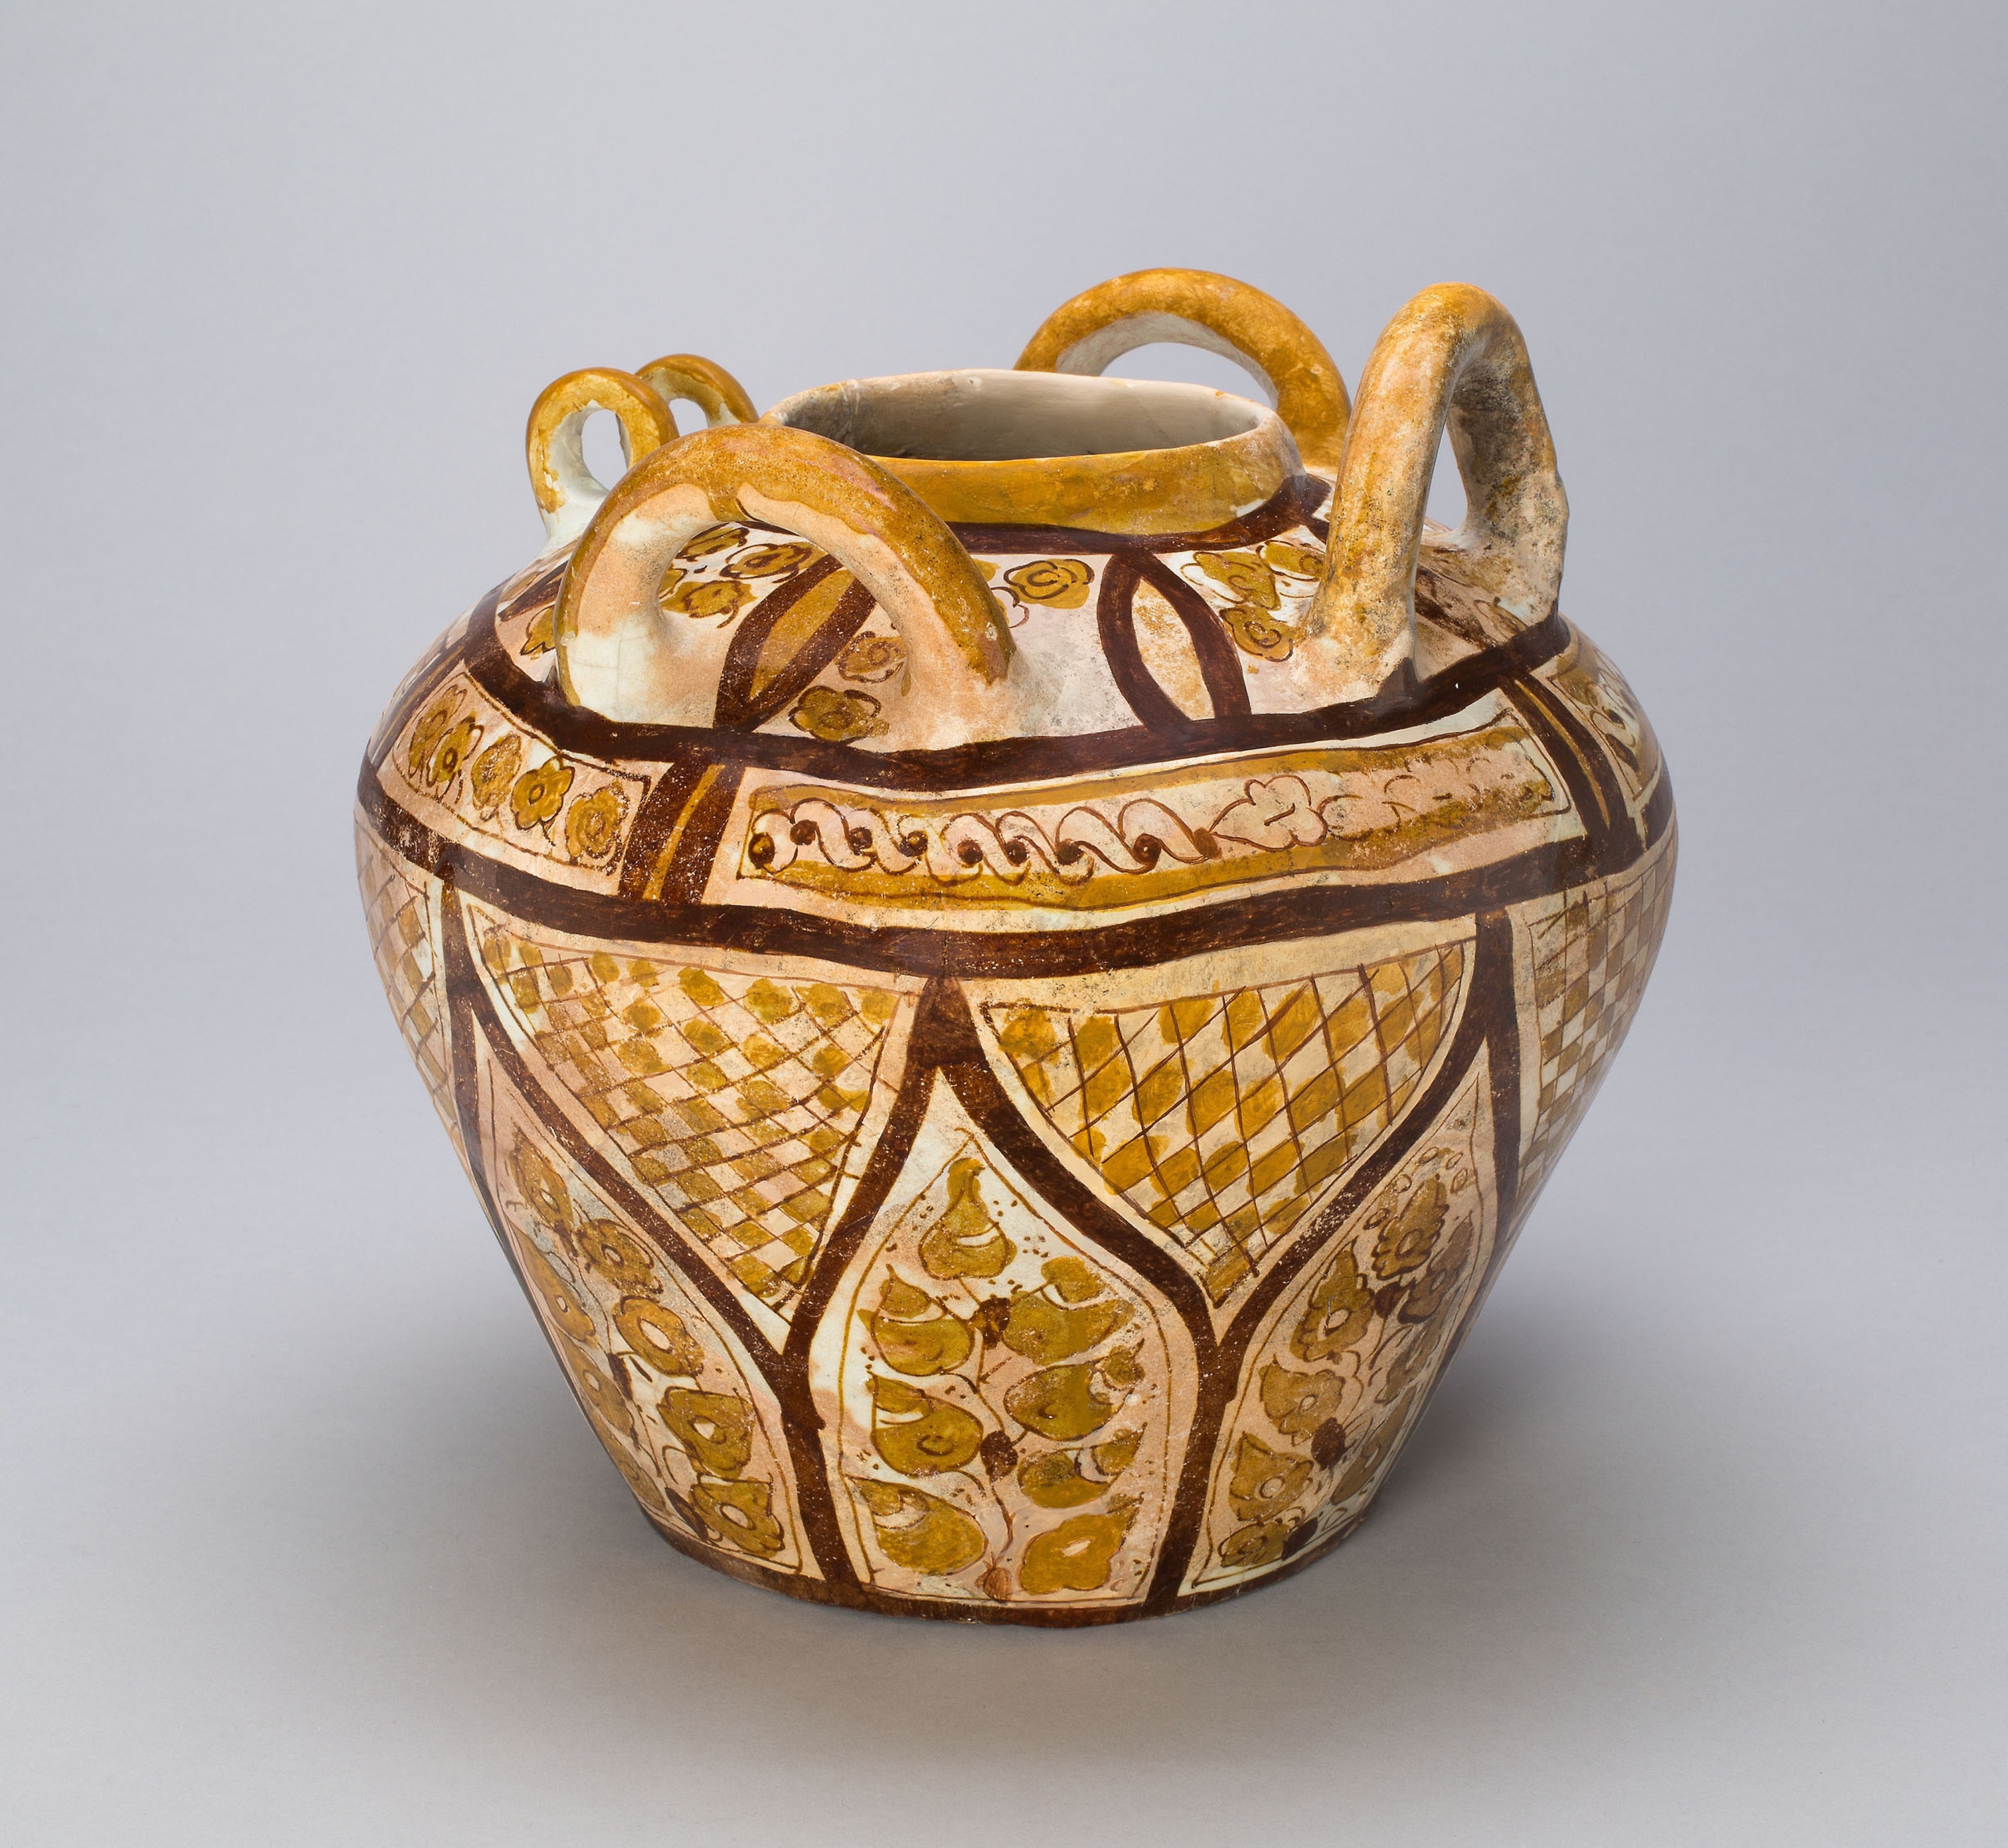
earthenware, lid, ceramic, serveware, tableware, porcelain, pottery, artifact, metal